The Death Mask

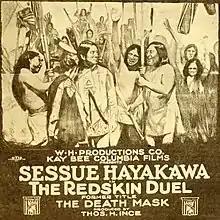

The Death Mask is a 1914 American short drama film directed and produced by Thomas H. Ince and featuring Sessue Hayakawa and Tsuru Aoki in prominent roles.